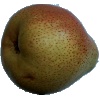
Label: Pear Forelle 1